Crime and punishment in the Torah

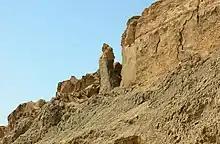
Mount Sodom, Israel, showing a pillar referred to as "Lot's Wife", made of halite.

There is some question as to whether the death penalty was invariably or even usually implemented in ancient Israel, or whether this was even the intention of the Tanakh (cf. Numbers 35:31). "It must be noted that the death penalty might also indicate the seriousness of the crime without calling for the actual implementation of it in every case. In fact, there is little evidence that many of these sanctions were ever actually carried out in ancient Israel. Only in the case of premeditated murder was there the added stricture of 'Do not accept a ransom for the life of the murderer who deserves to die' (Num 35:31). . . . Traditional wisdom, both in the Jewish and Christian communities, interpreted this verse in Numbers 35:31 to mean that out of the almost twenty cases calling for capital punishment in the Old Testament, every one of them could have the sanction commuted by an appropriate substitute of money or anything that showed the seriousness of the crime, but in the case of what we today call first-degree murder, there was never to be offered or accepted any substitute or bargaining of any kind: the offender had to pay with his or her life".